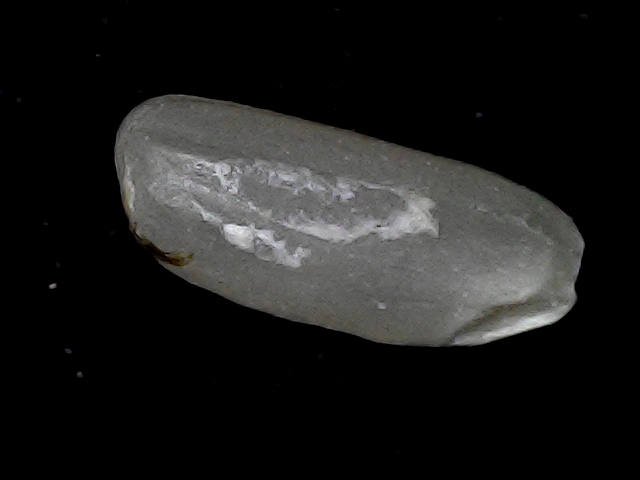
Rice variety: BD79